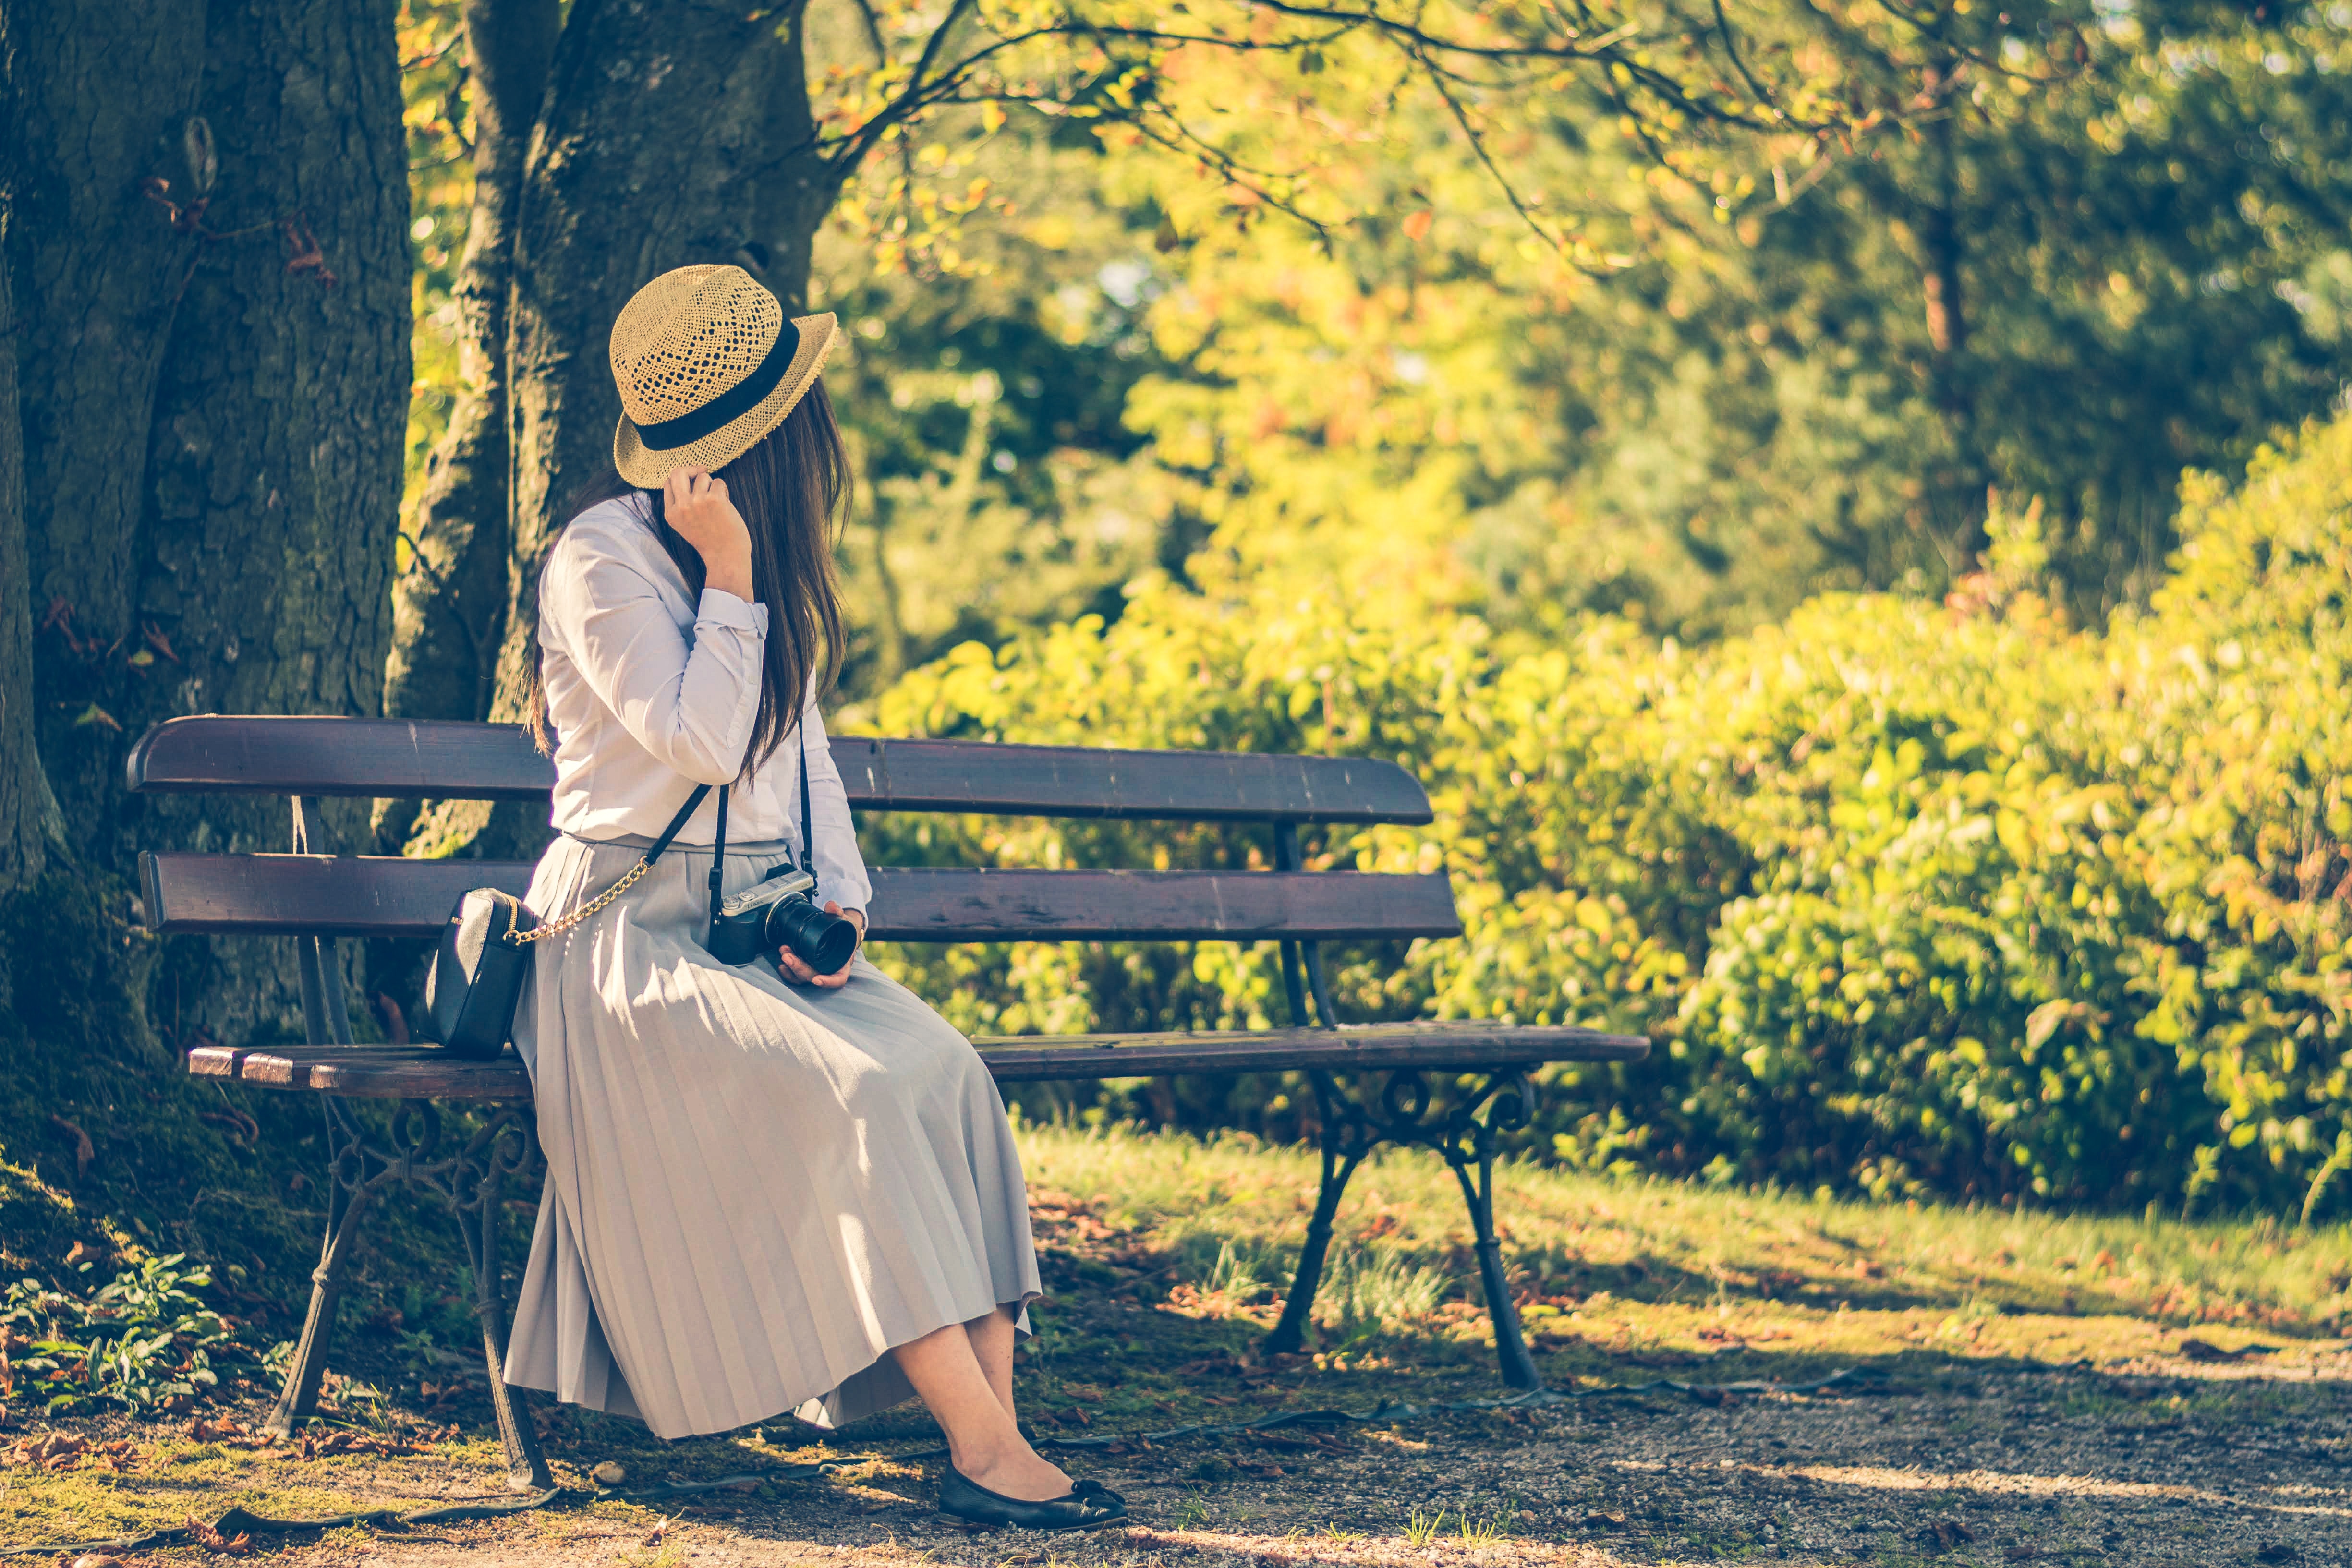
clothing, photograph, nature, yellow, tree, plant, lady, girl, grass, photography, leaf, dress, sunlight, sitting, spring, happiness, recreation, fun, autumn, flower, plantation, woodland, field